Tholing Monastery

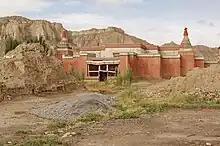
The red temple of Tholing Monastery, built 997, surrounded by ruins.

Tholing Monastery (or Toling, mtho lding dgon pa མཐོ་ལྡིང་དགོན་པ) (Tuolin si 托林寺) is the oldest monastery (or gompa) in the Ngari Prefecture of western Tibet. It is situated in Tholing (Zanda), Zanda County, near the border with India. It was built in 997 AD by Yeshe-Ö, the second King of the Guge Kingdom. In Tibetan language 'Tholing' means "hovering in the sky forever" and is reflected by the location of the monastery at an elevation of . The complex includes three temples, the Yeshe-O Temple, the Lhakhang Karpo and the Dukhang. There are many ancient, precious, and well-preserved frescoes.